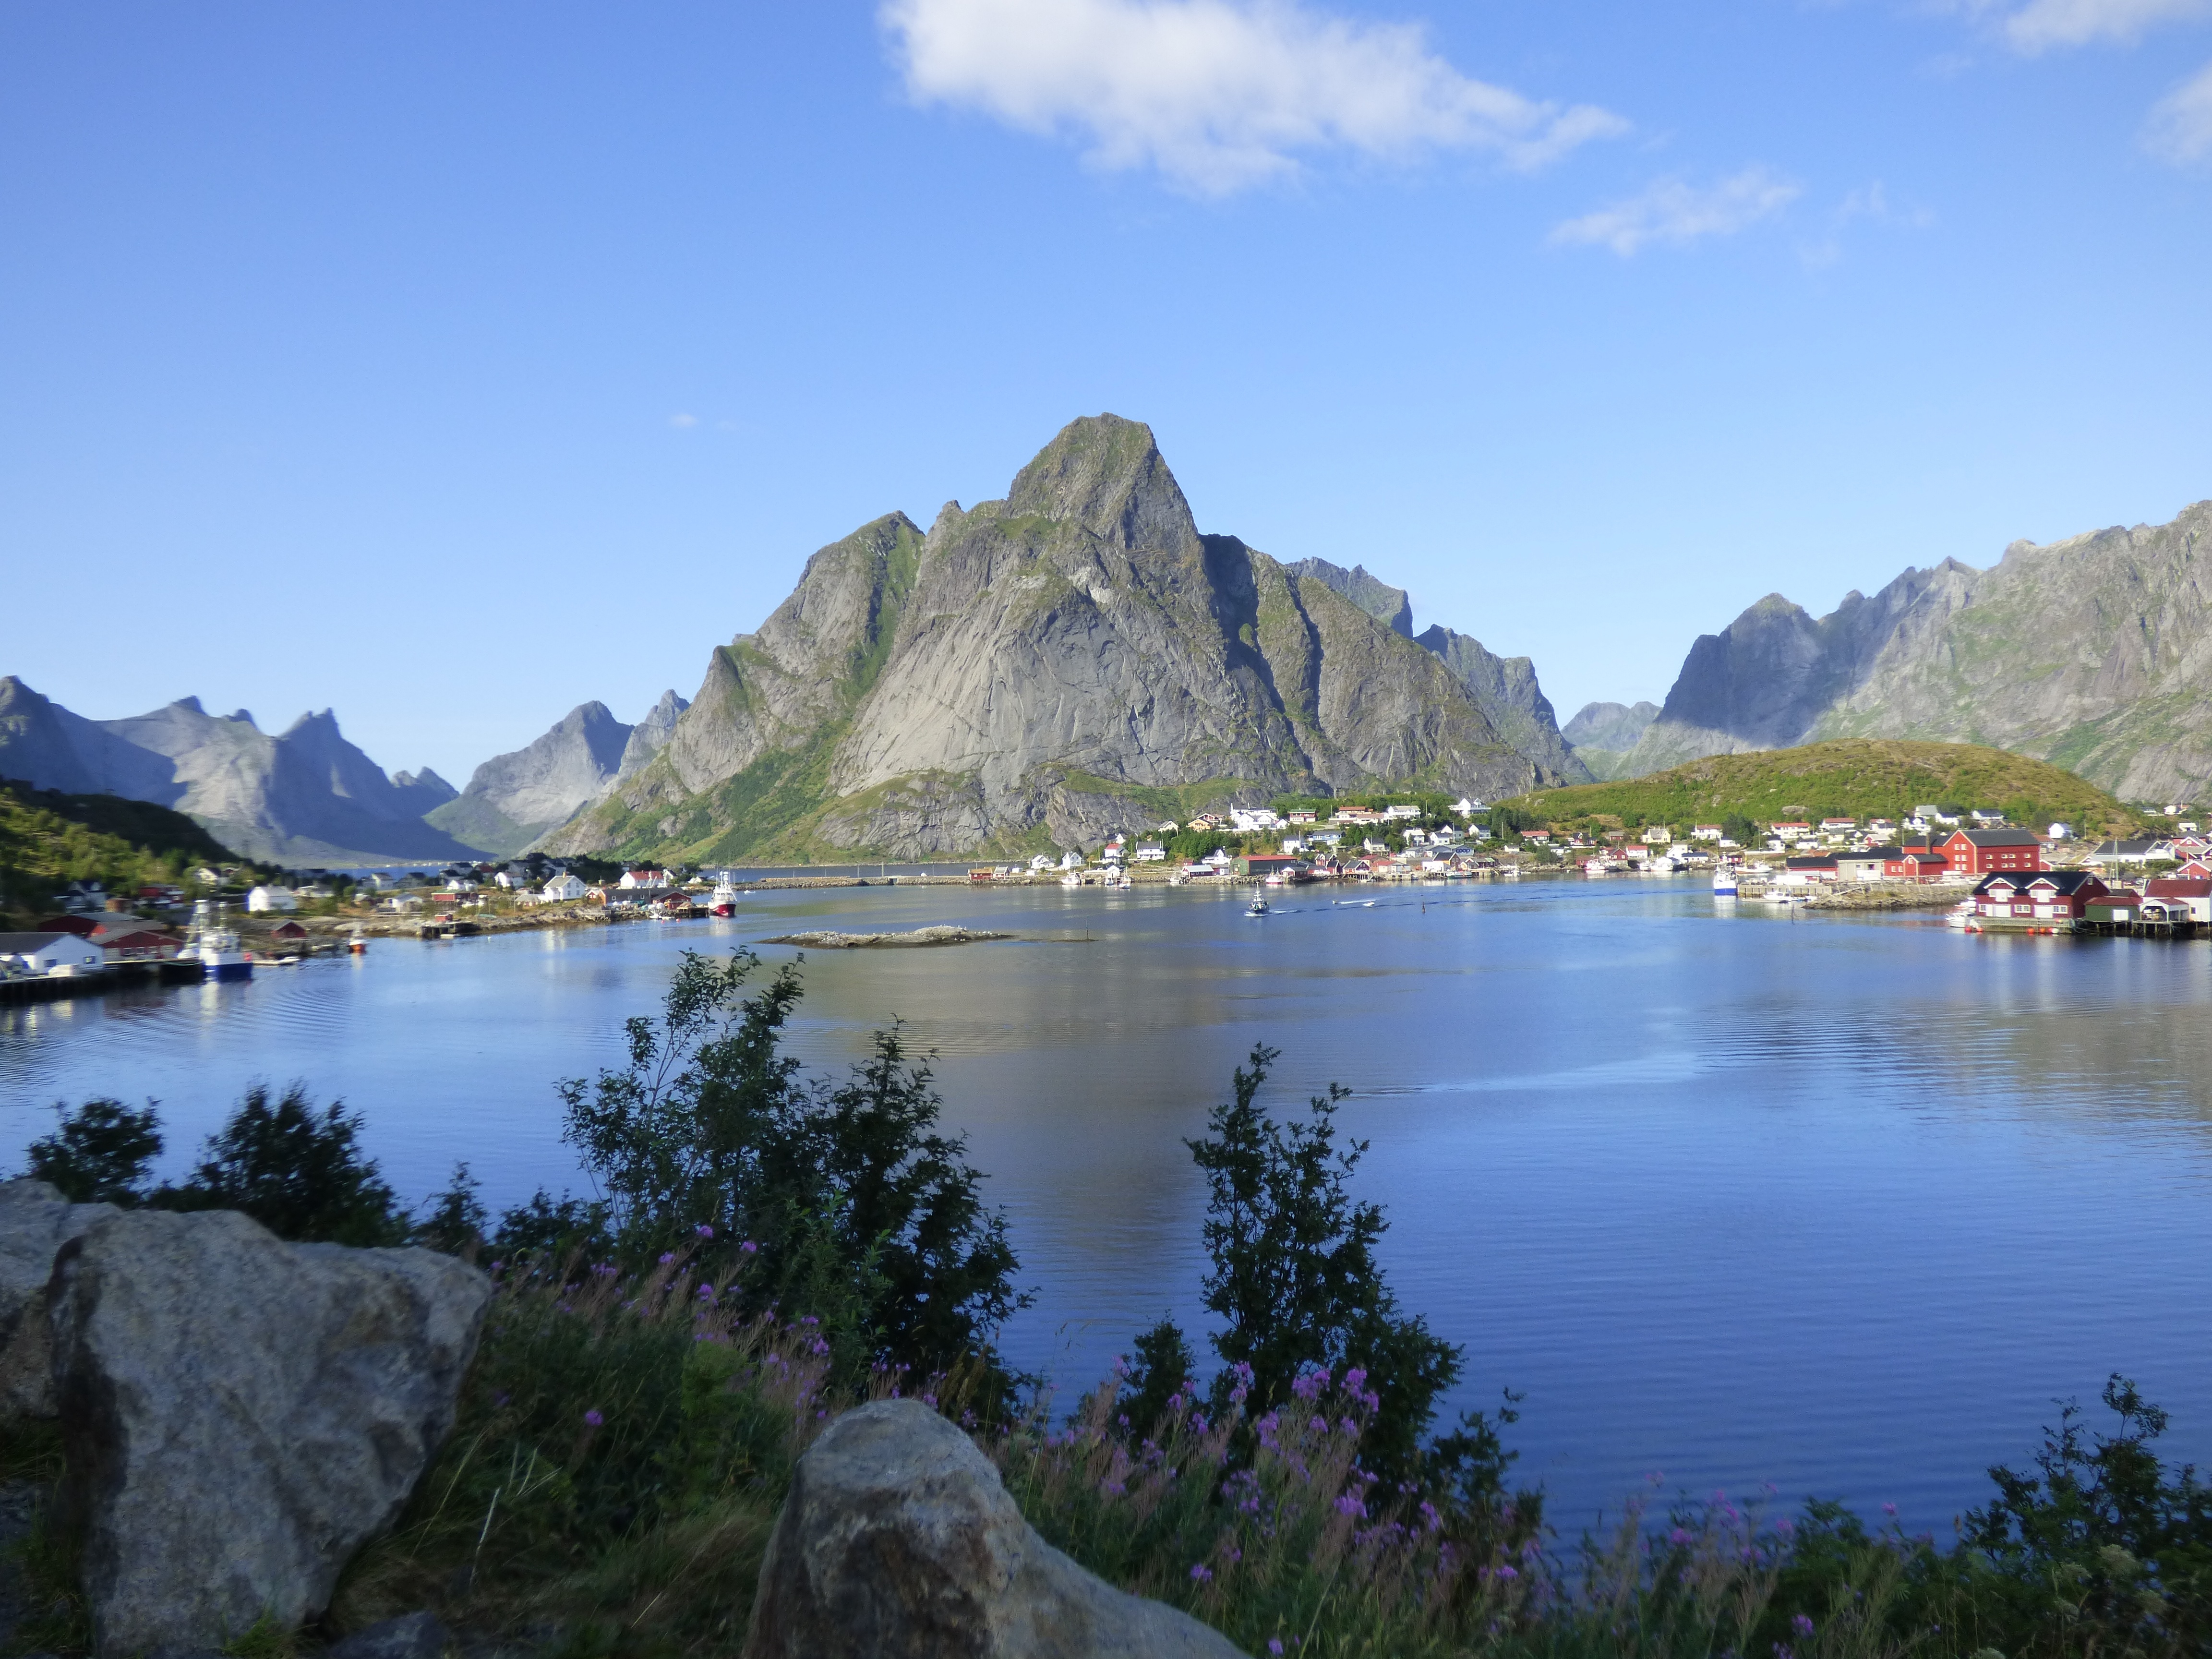
landscape, wilderness, mountain, lake, mountain range, bay, fjord, reservoir, highland, body of water, fell, loch, crater lake, norway, tarn, lofoten, reine, mountainous landforms